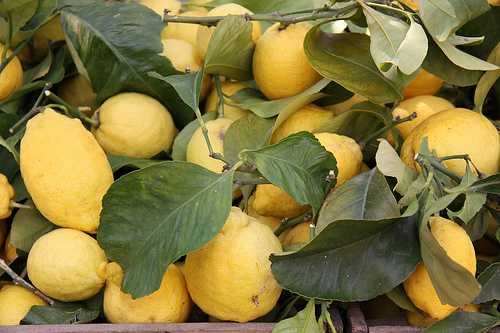
Label: Lemon